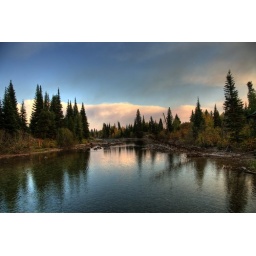
river near boat ramp